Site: brandenburg
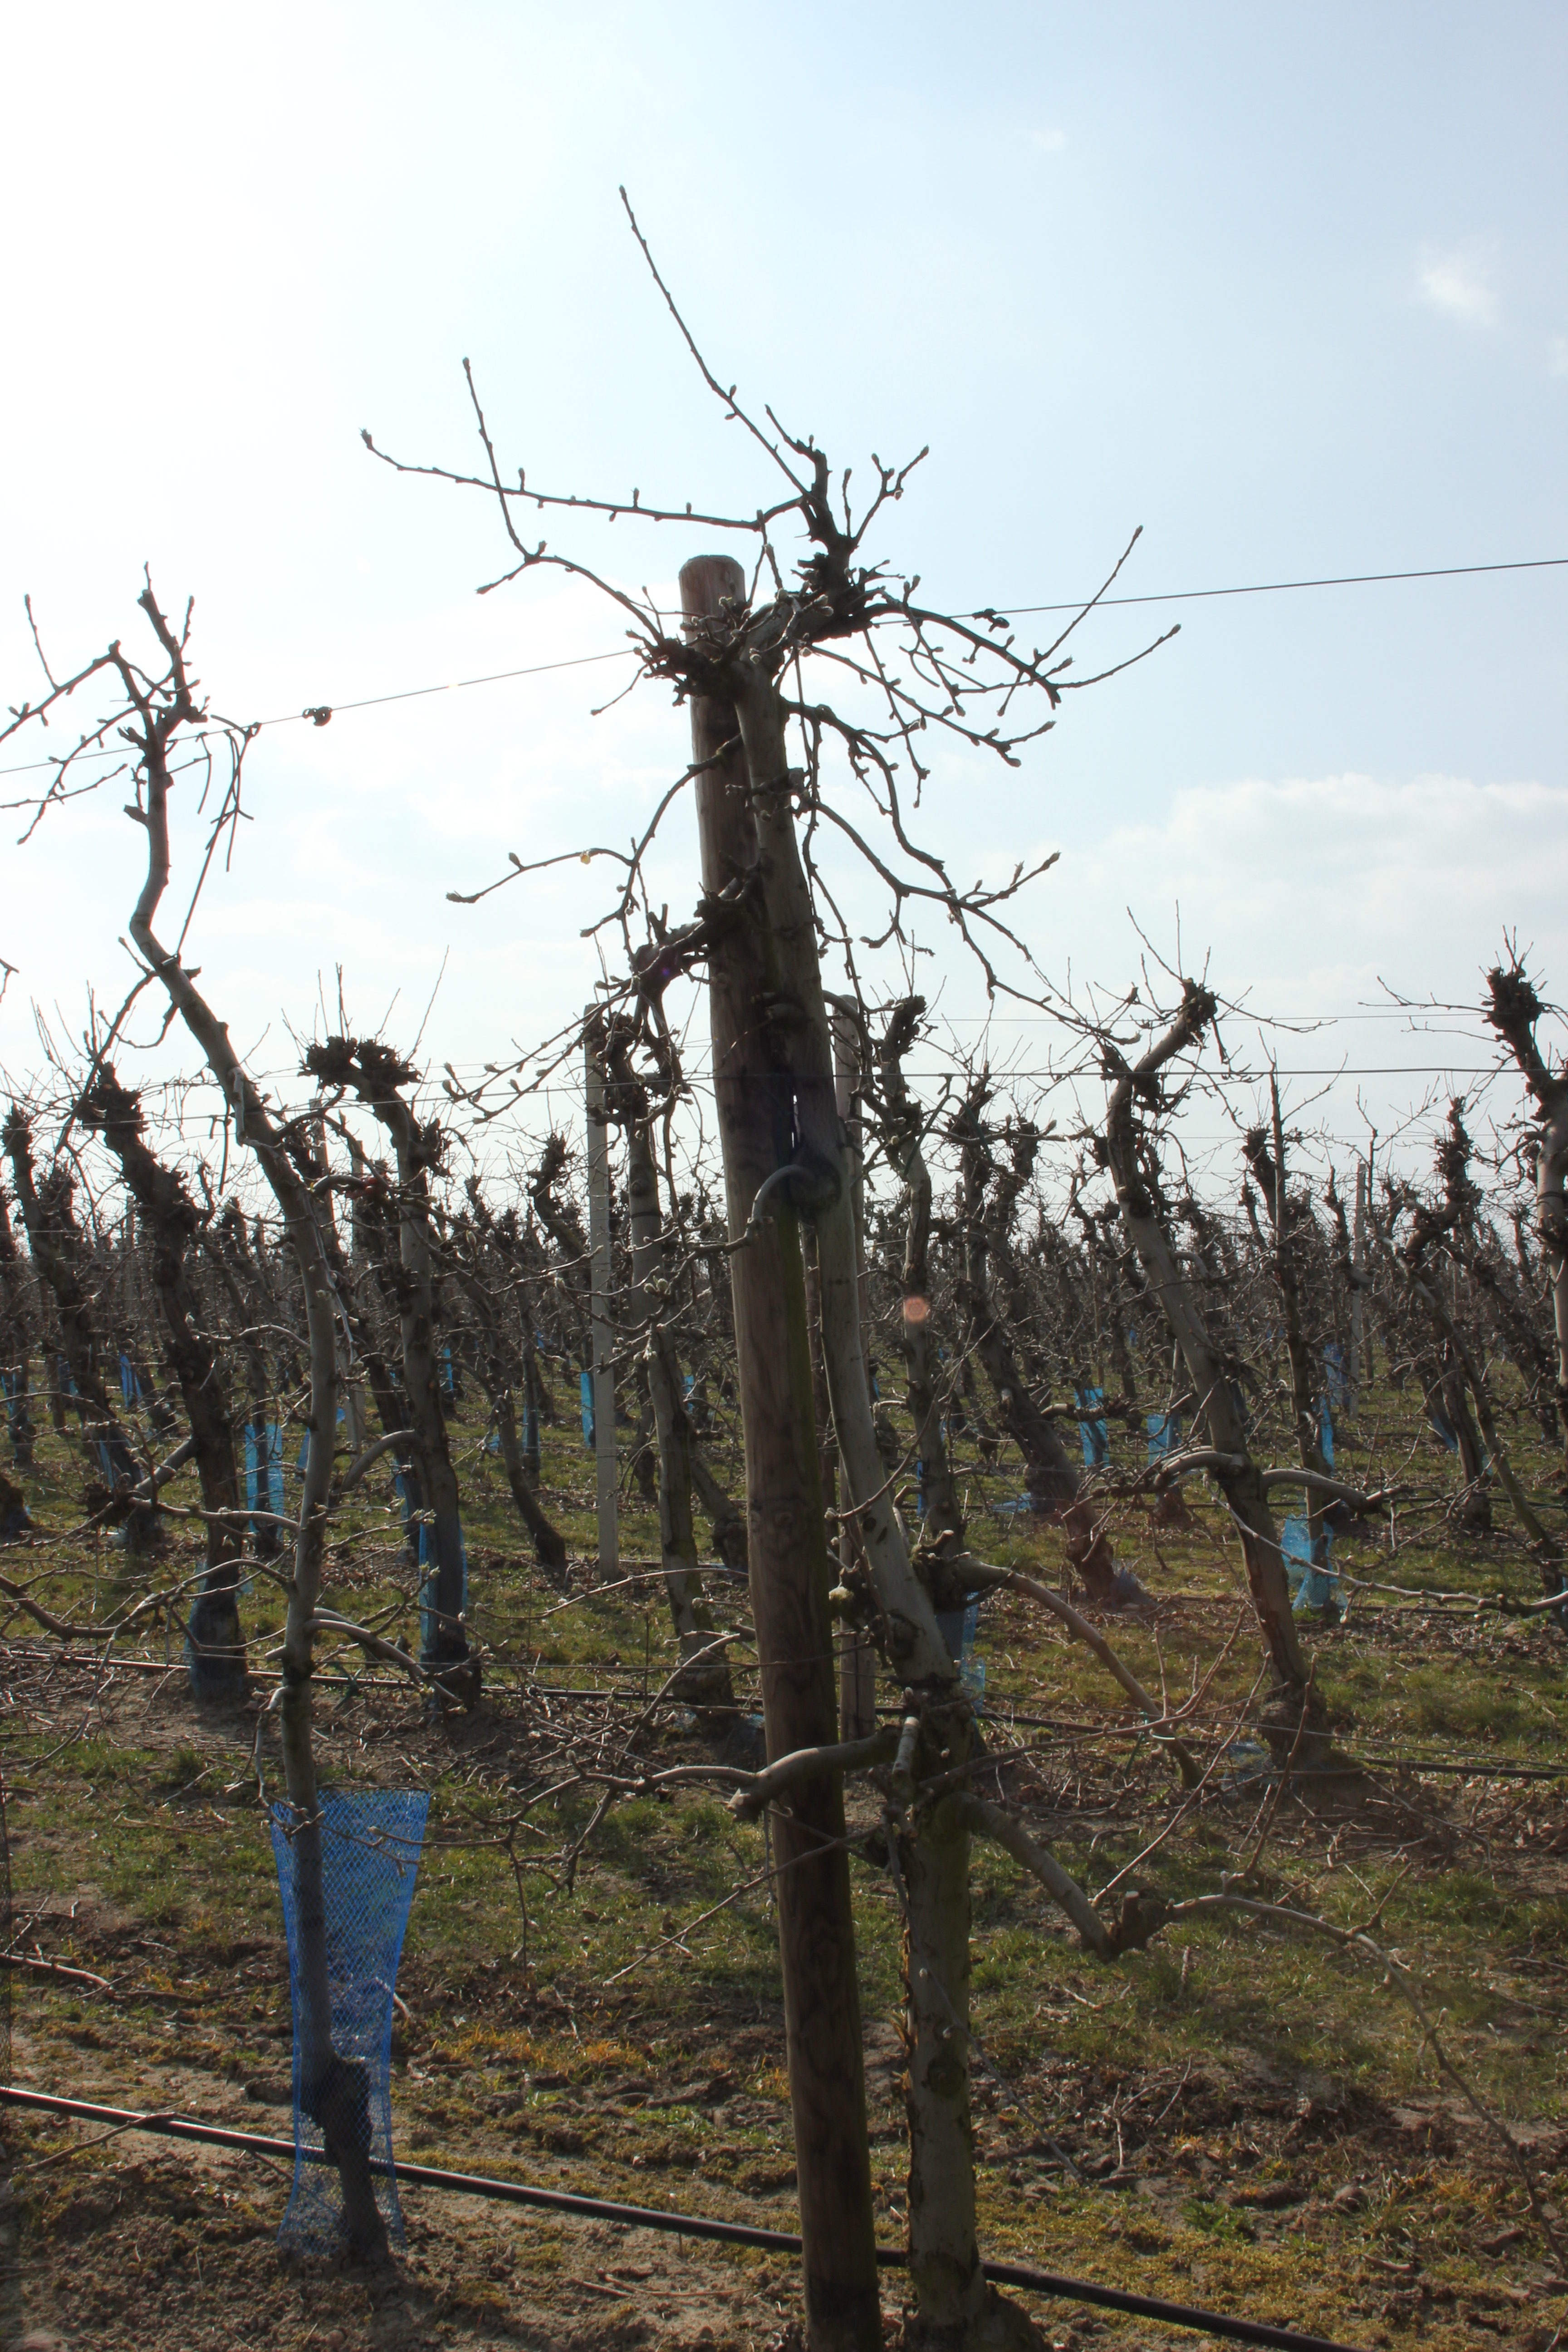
Growth stage (BBCH 03): Bud development